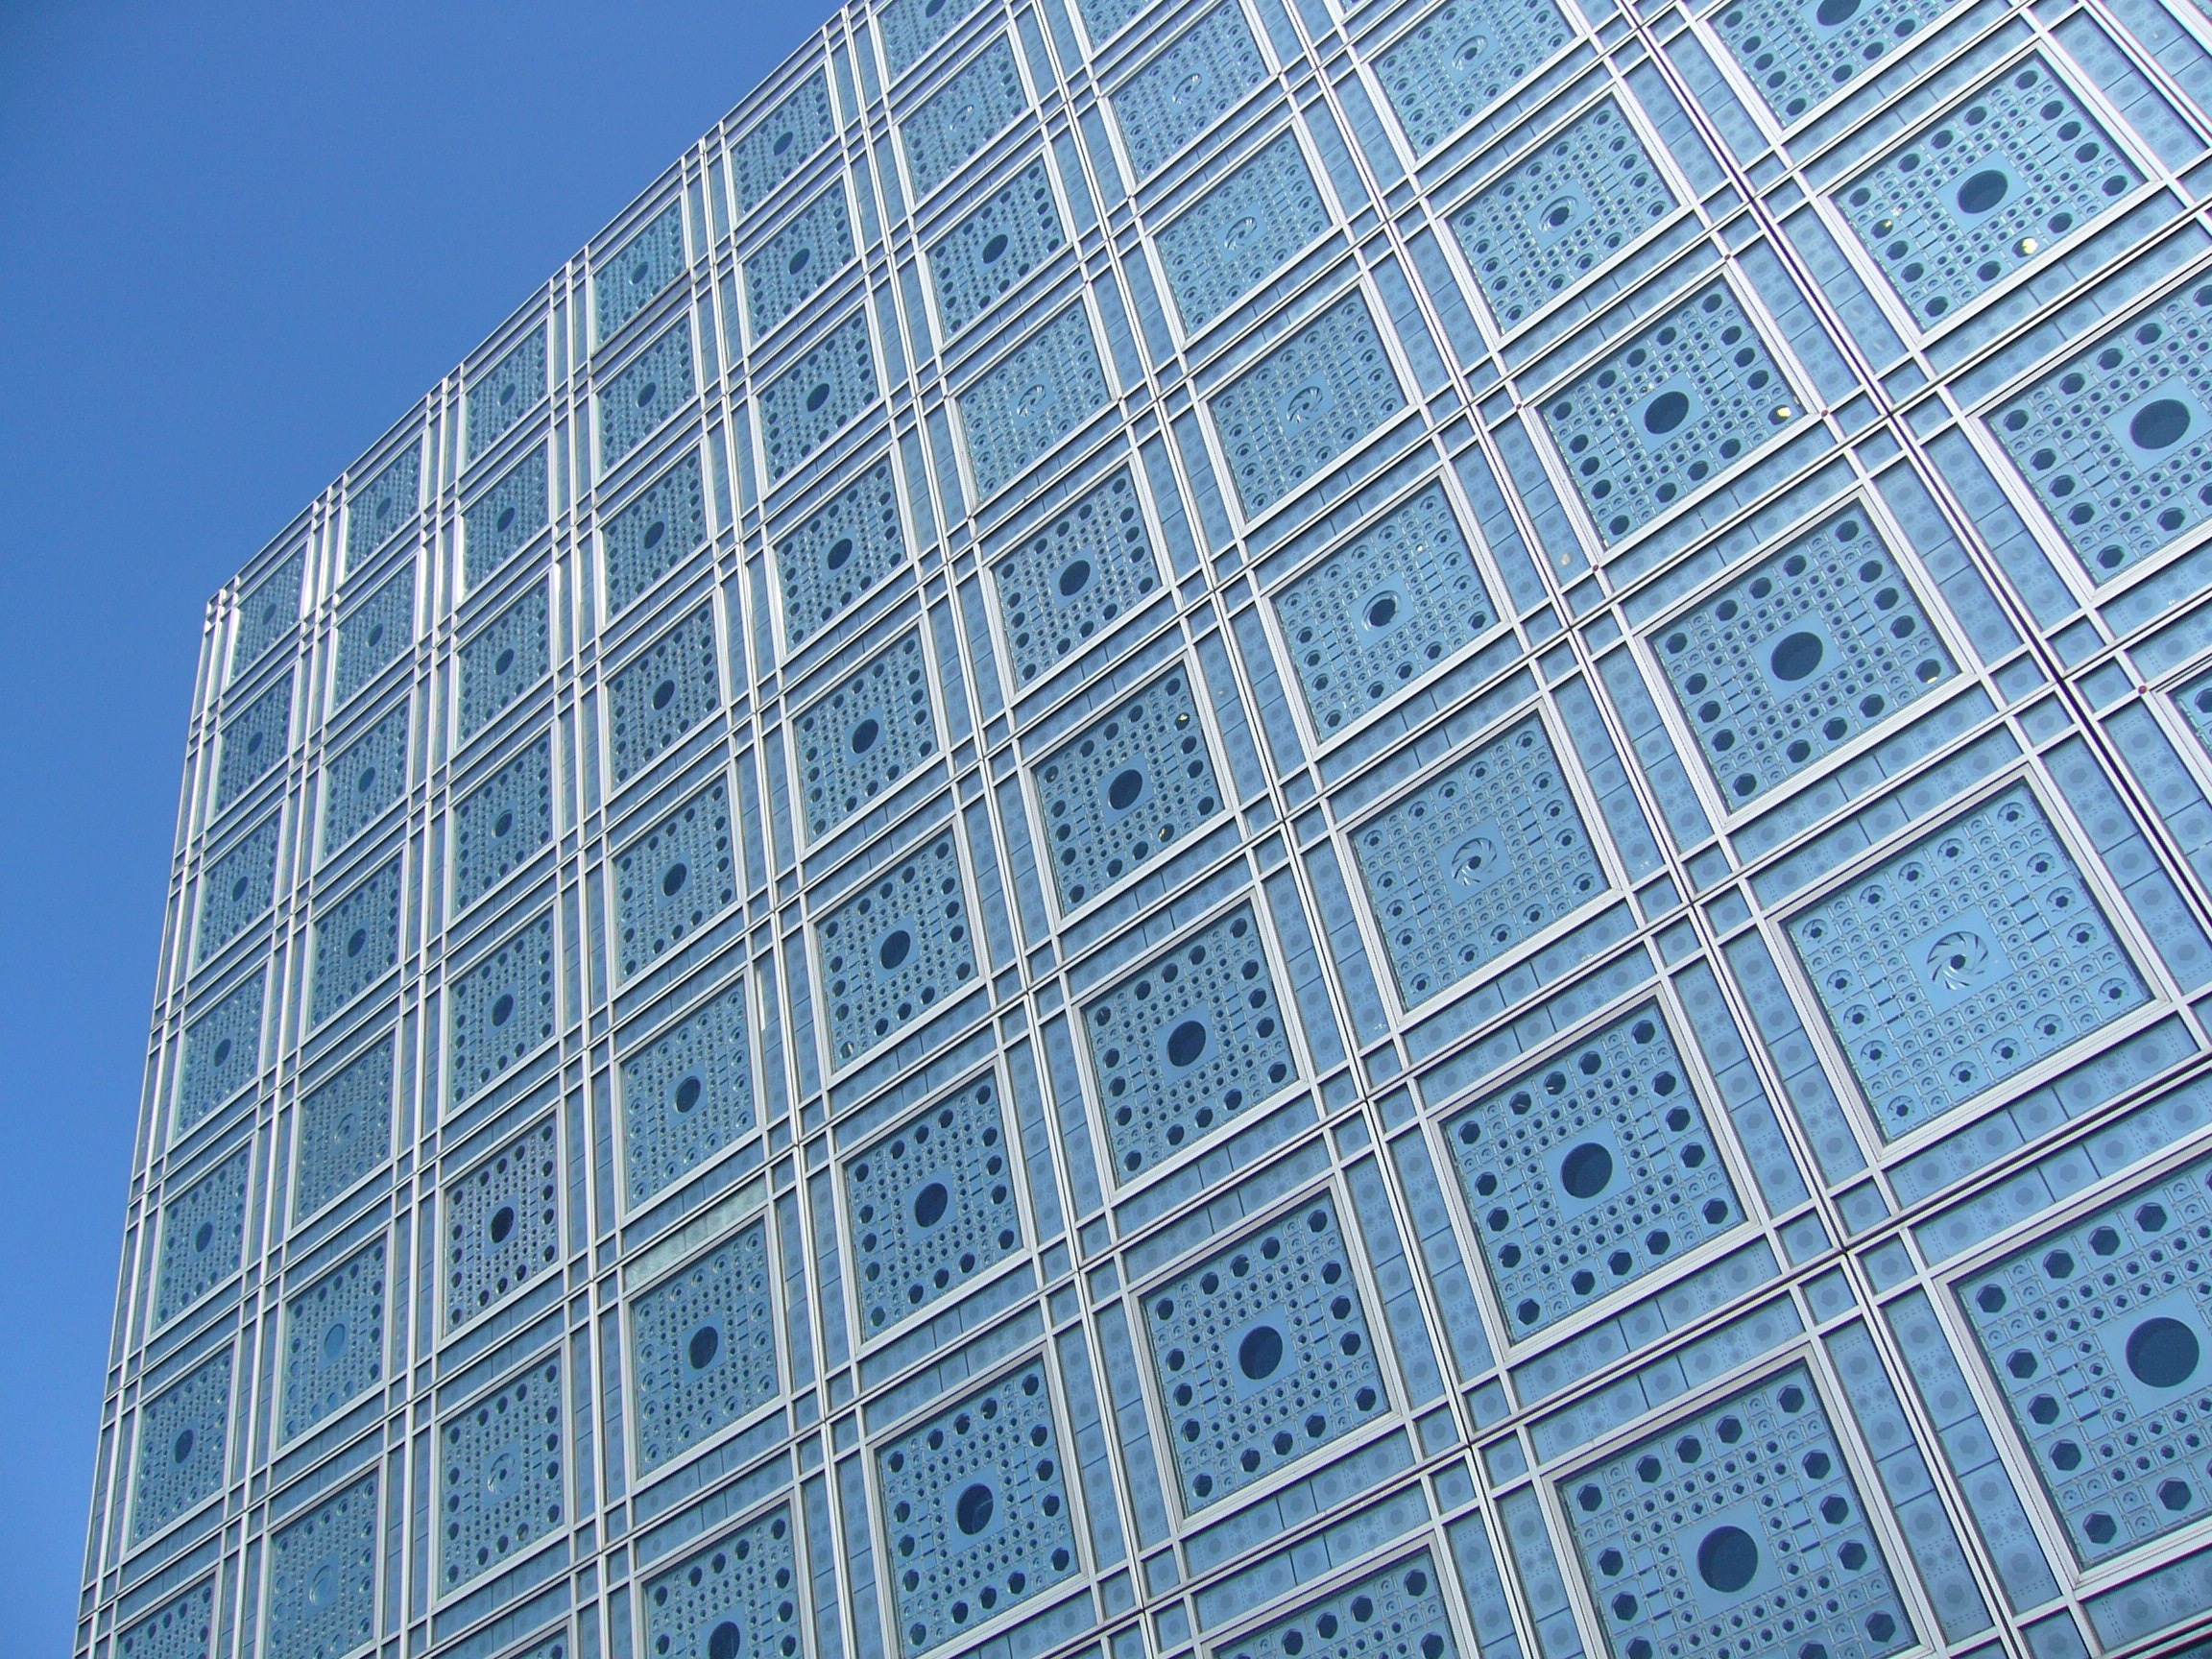
architecture, building, paris, skyscraper, pattern, line, facade, blue, tower block, design, symmetry, arabic